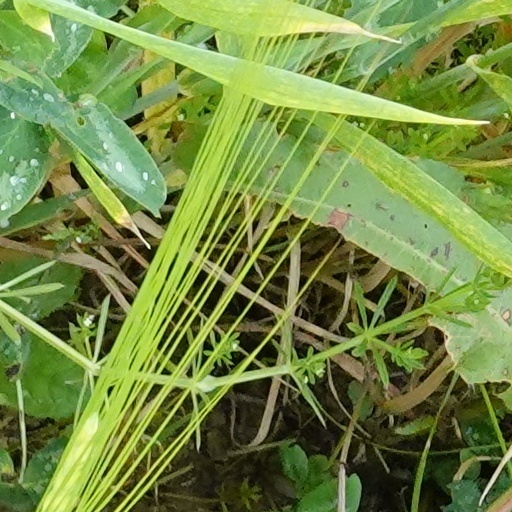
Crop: wheat